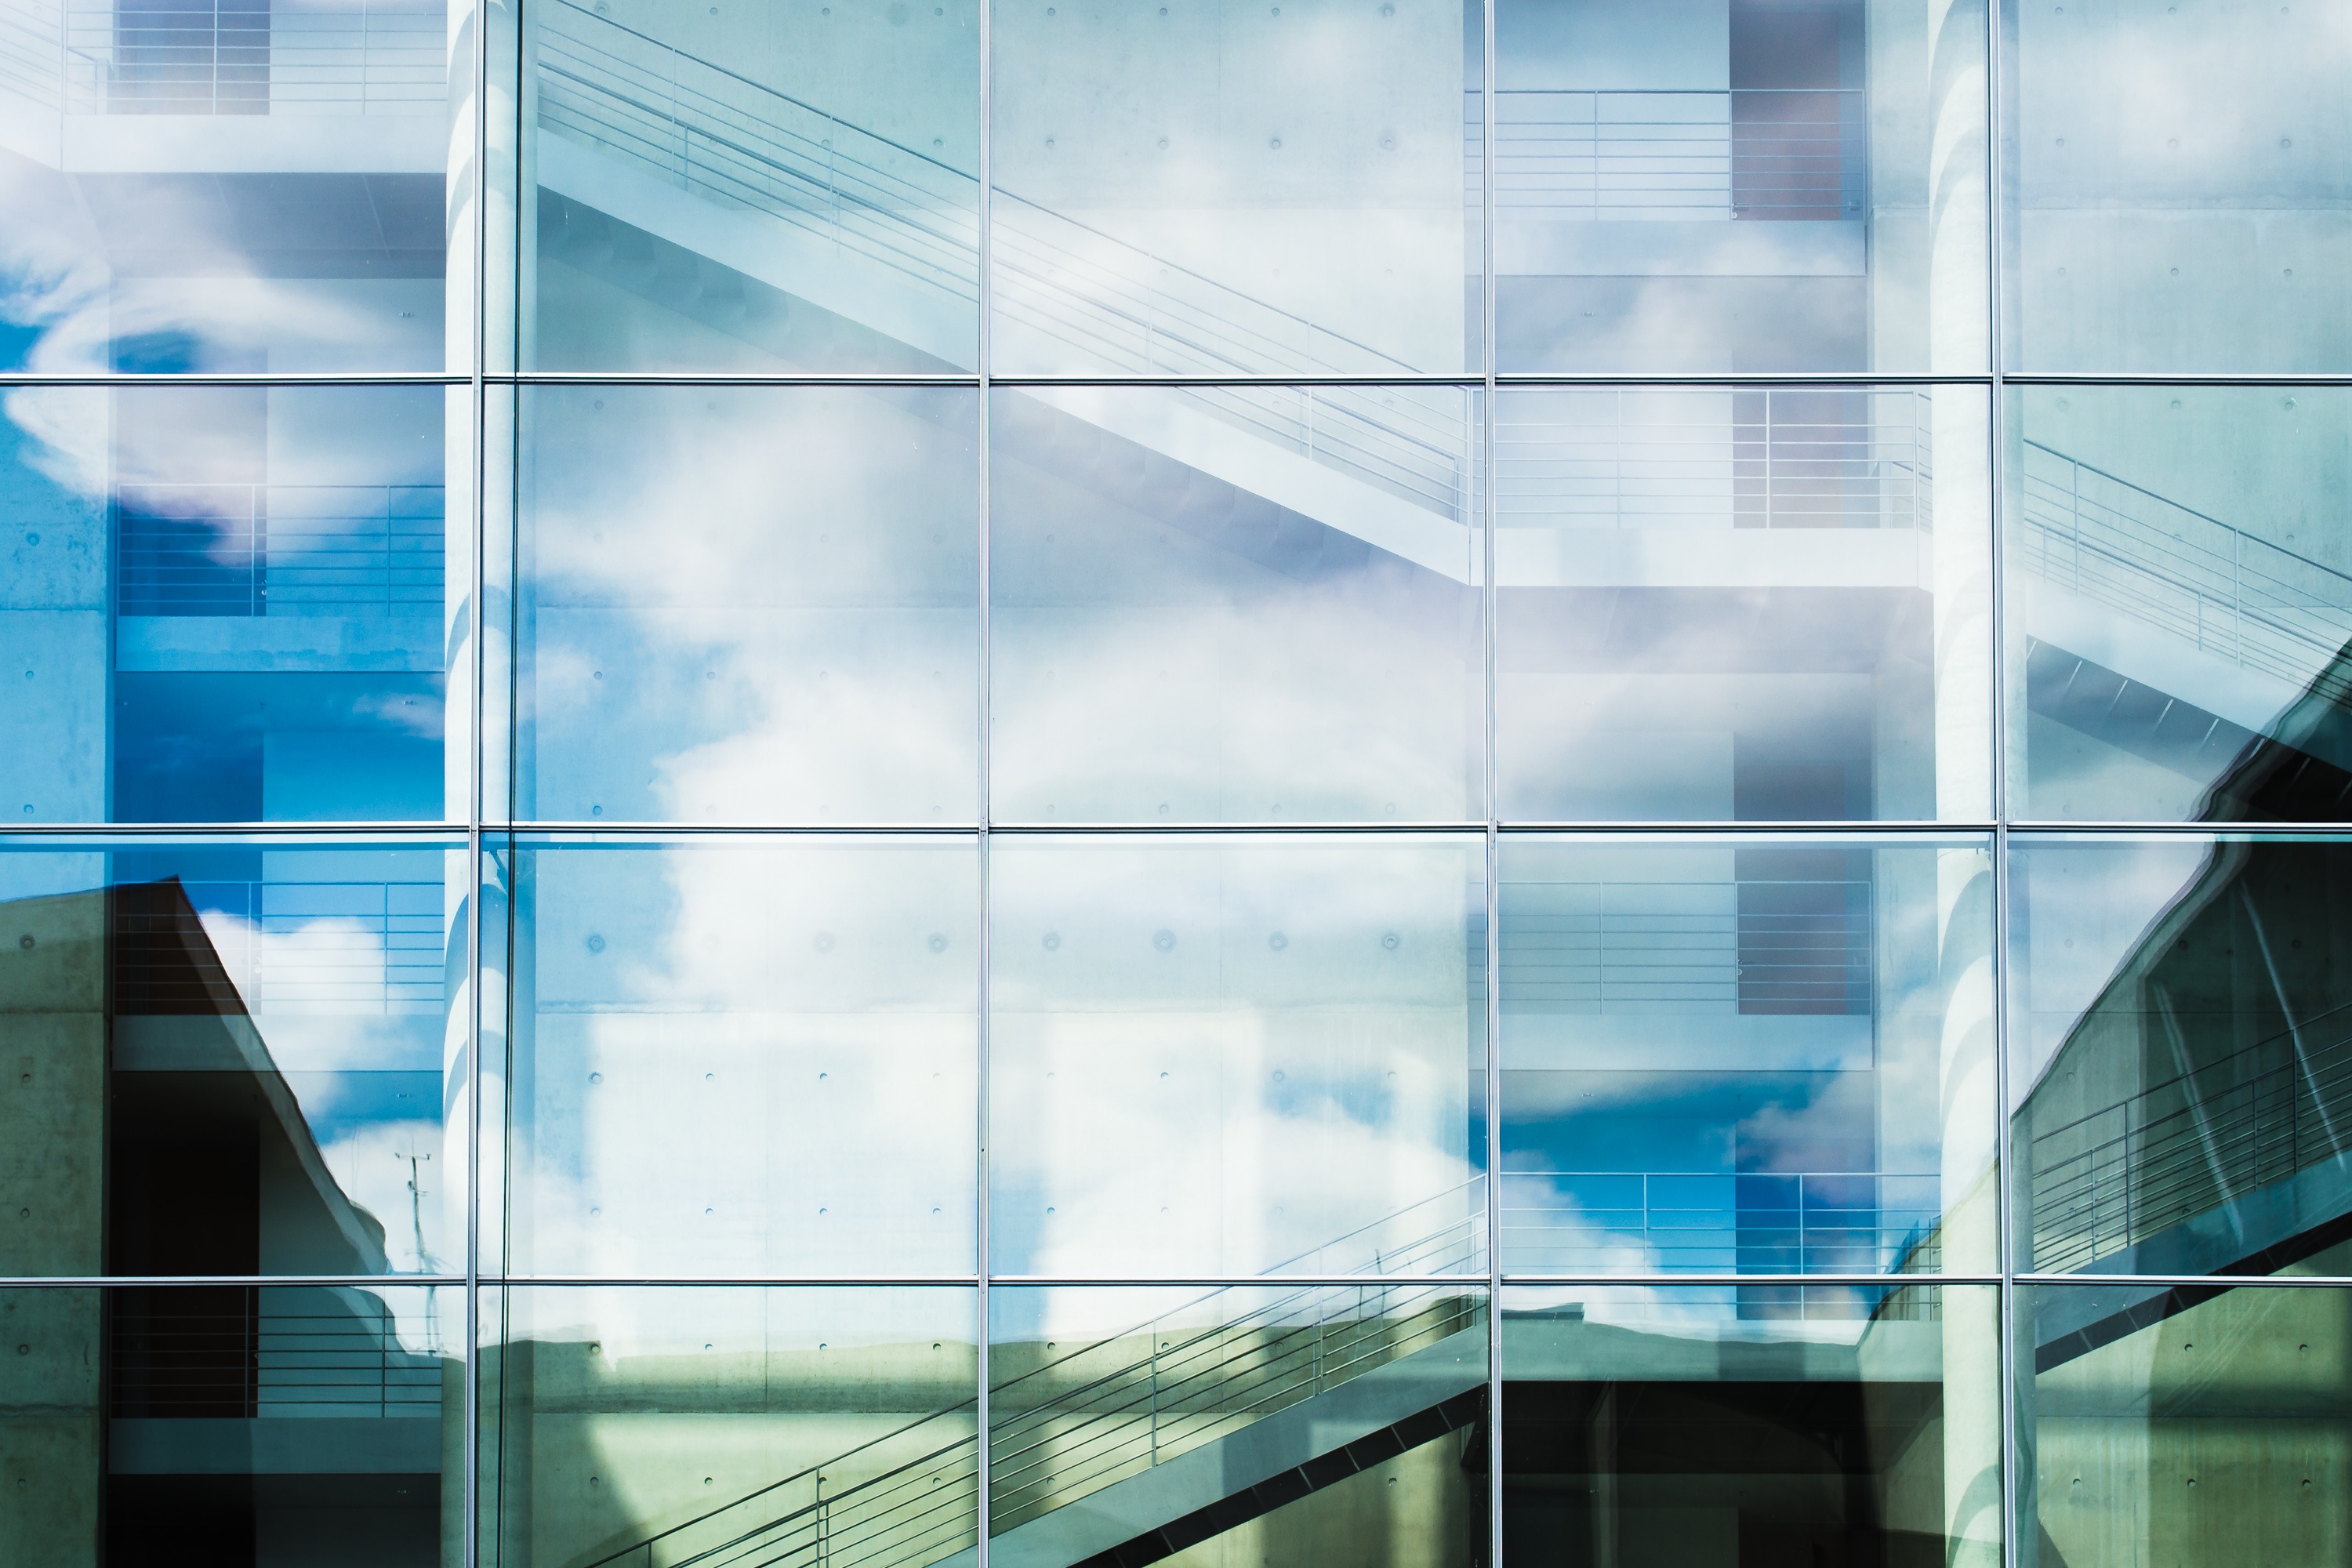
architecture, stair, window, glass, skyscraper, line, reflection, color, facade, blue, professional, interior design, design, symmetry, headquarters, daylighting, window covering